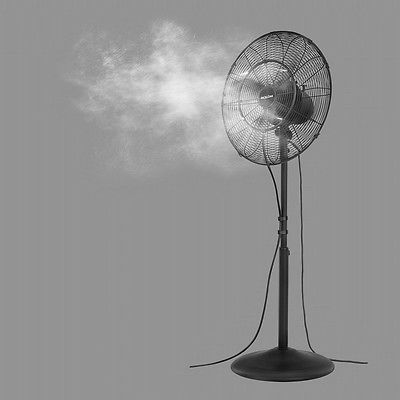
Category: fan